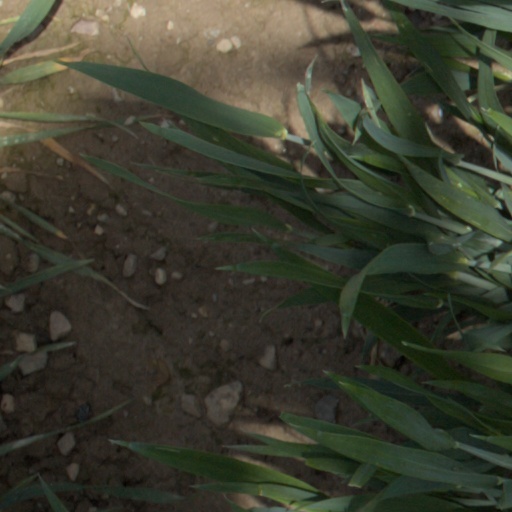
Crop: wheat